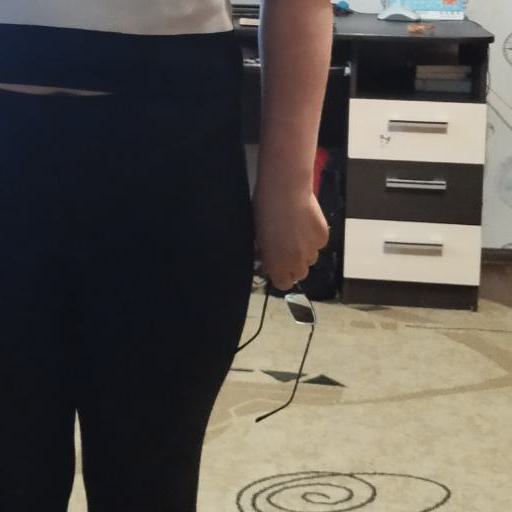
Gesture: no_gesture